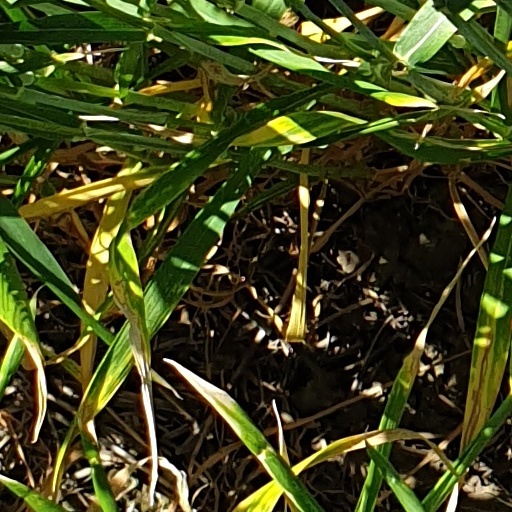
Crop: wheat